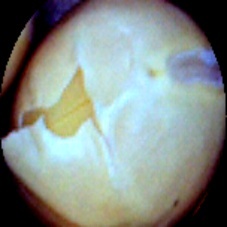
Label: Skin-damaged